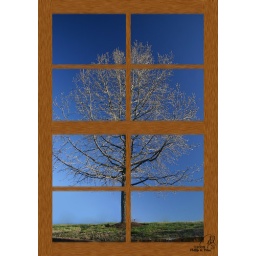
shot the tree with a polarized filter.... the window frame I made in PS... a quick job :)